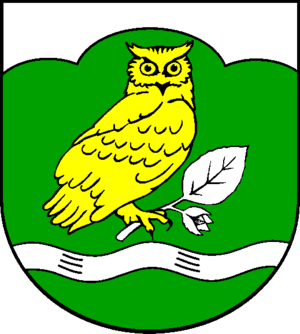
Winsen est une commune allemande du Schleswig-Holstein, située dans l'arrondissement de Segeberg, à quatre kilomètres à l'est de Kaltenkirchen. Winsen est l'une des neuf communes de l'Amt Kisdorf dont le siège est à Kattendorf.